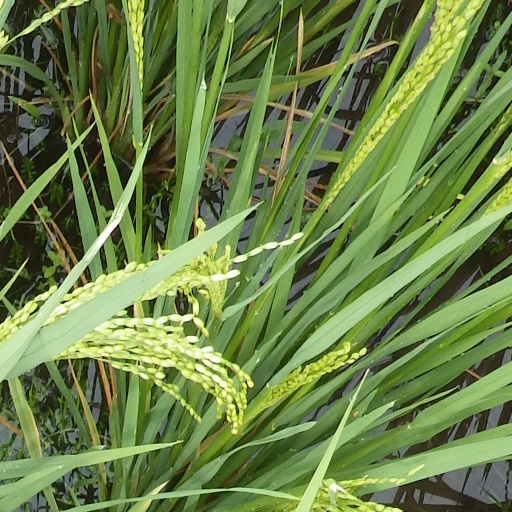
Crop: rice